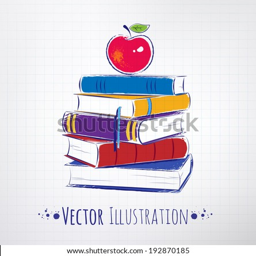
computer hardware business on a pile of books .